Polis

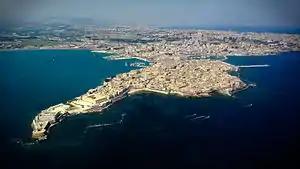
Ortygia, site of the original polis of classical Syracuse (now Italian speaking), the largest ancient Greek-speaking polis, larger even than Athens. The polis was a colony placed on the island in 733/732 BC as a Corinthian enterprise under Archias. It began as a united polis with a constitution and subsequently synoecised gradually with villages of indigenous population on the mainland. Non-Greek, they were invited to join. This city began with a centralized city thrown suddenly up and acquired the districts later. There were no connections of kinship between the polis and the komai.

One of the most influential of these translative models was the French La Cite antique, translated again into English "the ancient city", by Coulanges. Only to read the title gives credibility to the idea that there is a model type inclusive of all ancient cities, and that the author need only present it without proving it. This type is based on the ancient practice of translating polis in Greek literature to civitas (early form of city) in Latin literature and vice versa.